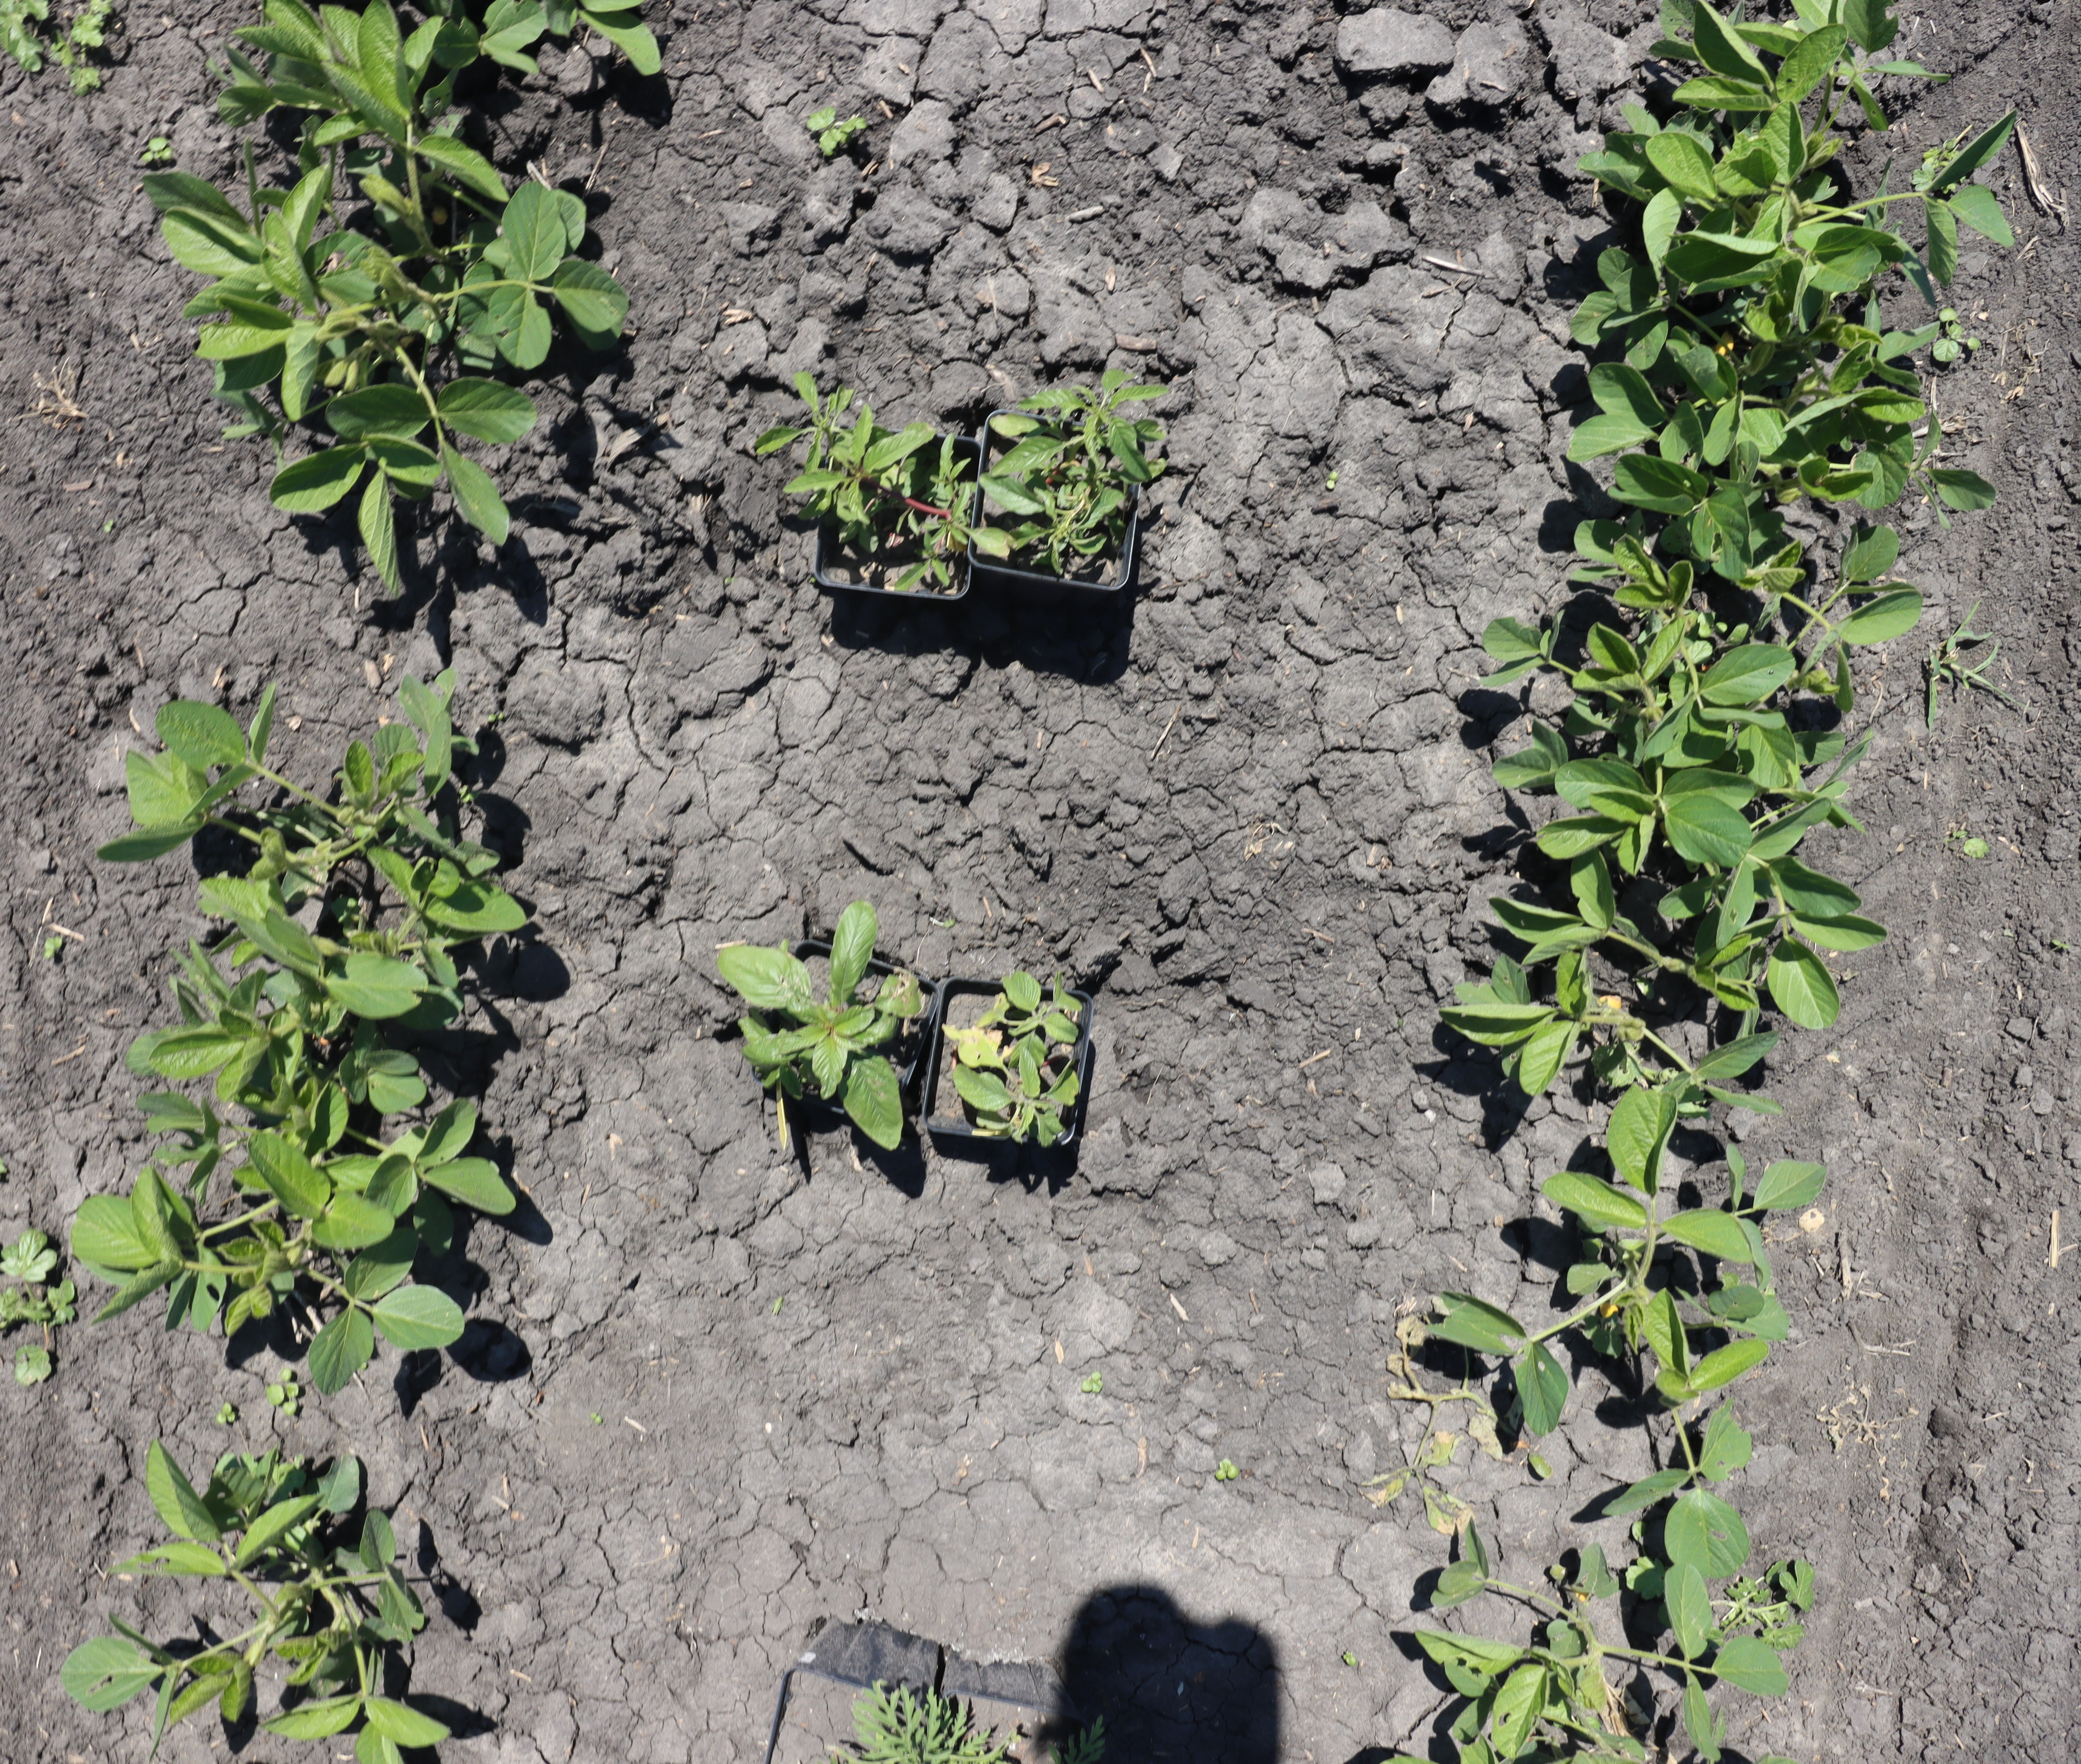
Crop: Soybean
Objects: Soybean, Soybean, Soybean, Soybean, Soybean, Soybean, Soybean, Soybean, Soybean, Waterhemp, Waterhemp, Redroot Pigweed, Redroot Pigweed, Ragweed